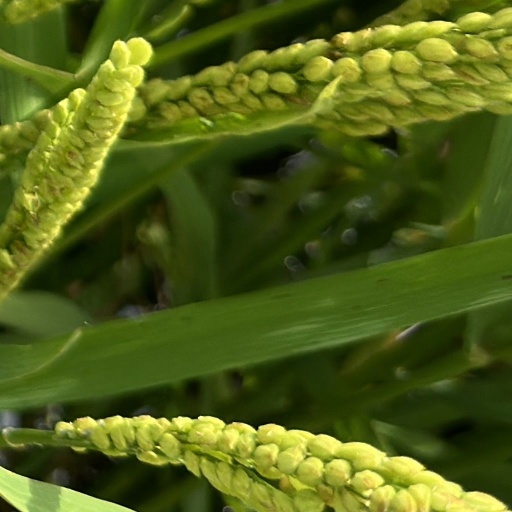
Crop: rice